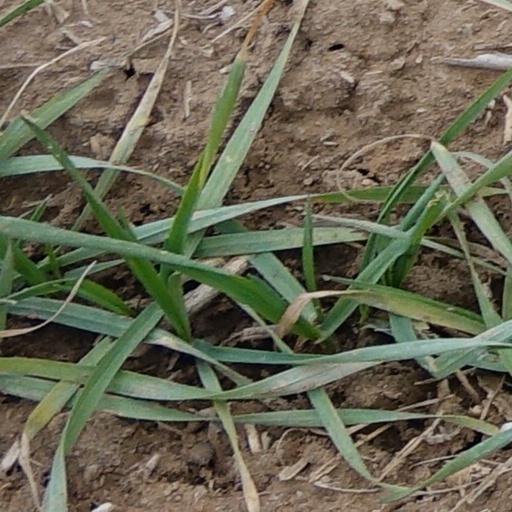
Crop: wheat